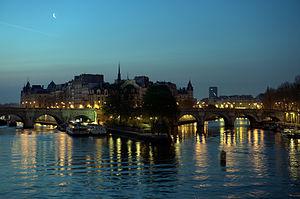
l'île de la Cité vue du Pont des Arts. L’île de la Cité est une île située sur la Seine, en plein cœur de Paris. L’île de la Cité est l'antique berceau de la ville de Paris, autrefois Lutèce.